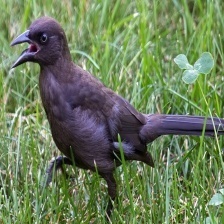
Species: COMMON GRACKLE
Scientific name: QUISCALUS QUISCULA